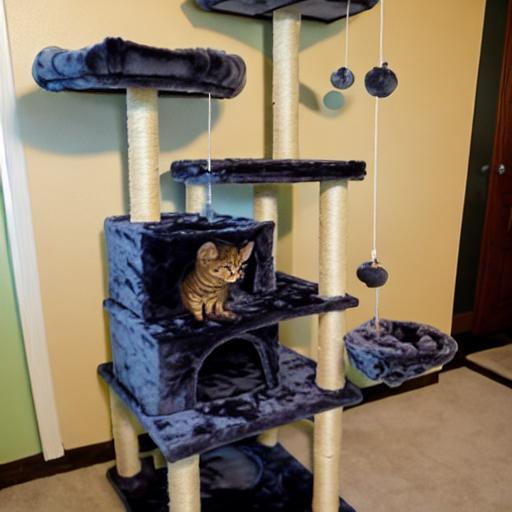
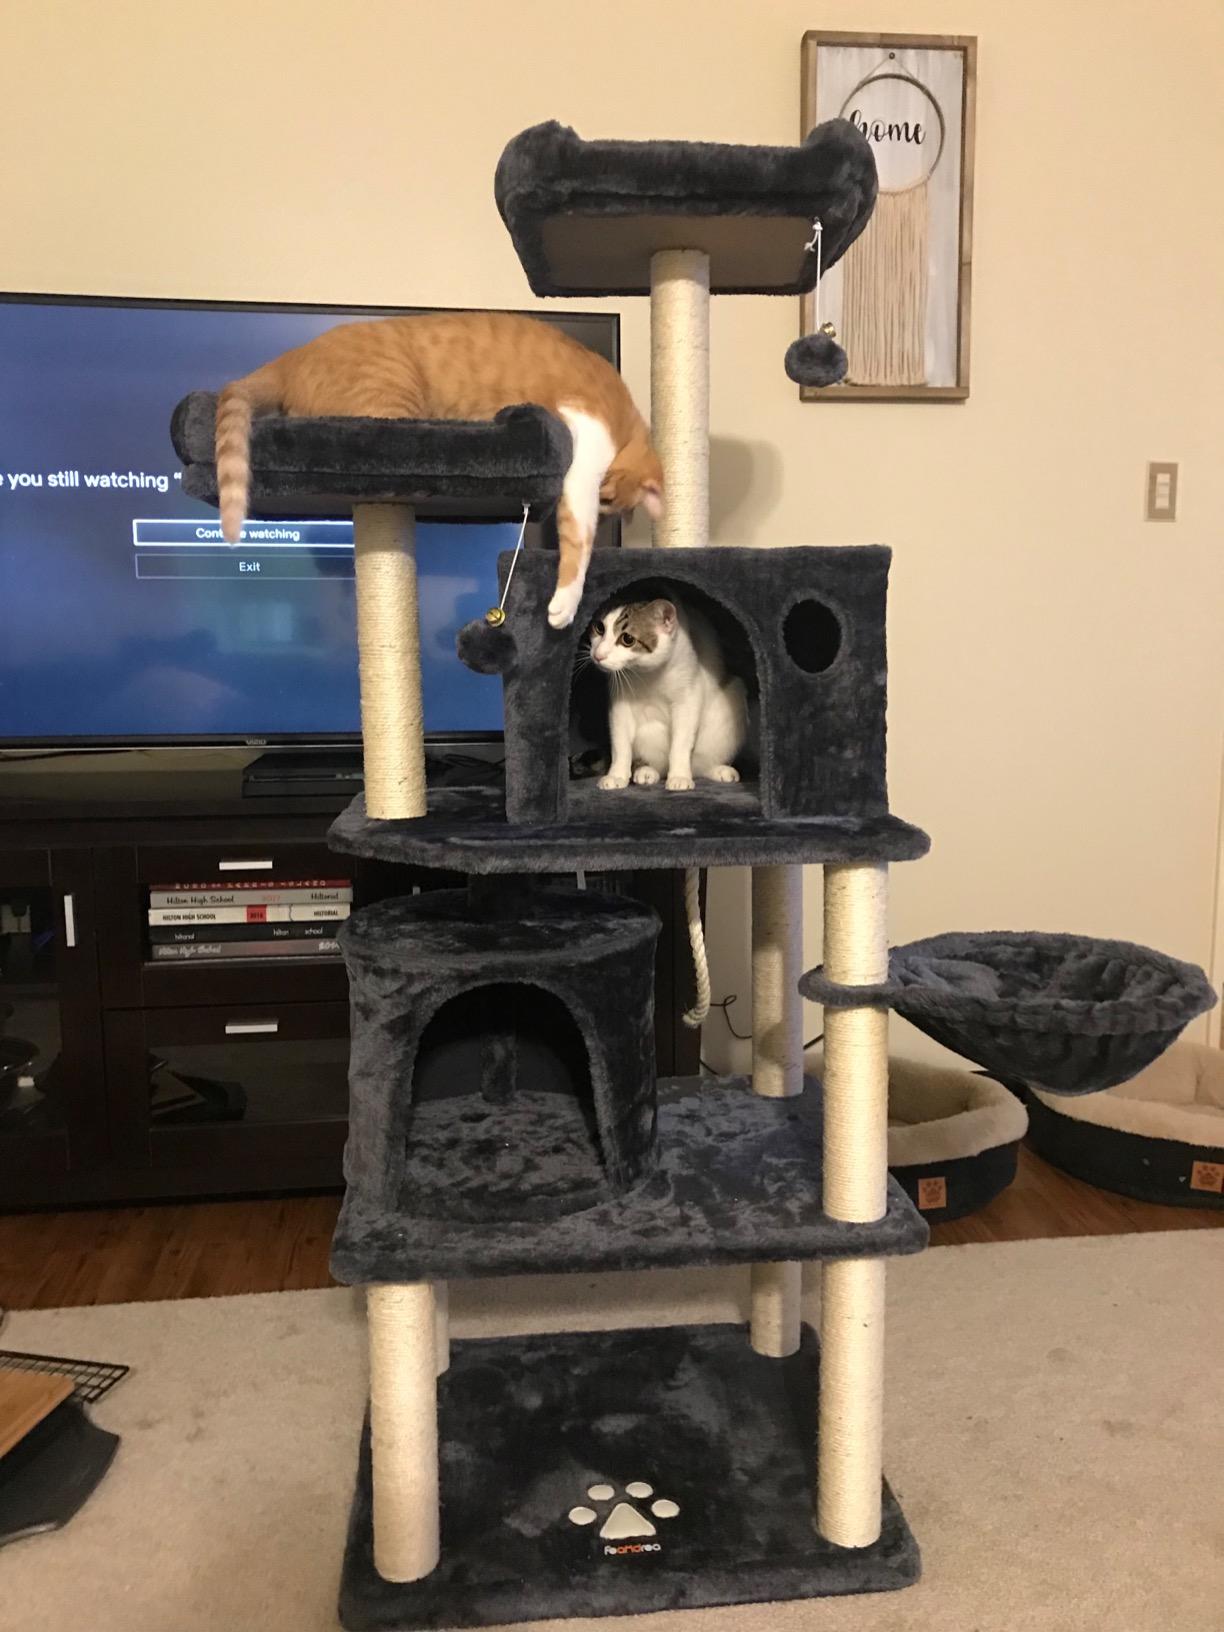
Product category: items_cat tree
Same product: no